Mary Stuart (1605–1607)

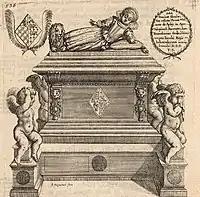
A later depiction of Mary's tomb.

At 17 months old, Mary contracted a violent cold that developed into pneumonia. She was constantly feverish and Queen Anne was called to Stanwell and frequently visited her young child. The royal physician Martin Schöner was summoned to attend the "sweet Lady Mary".